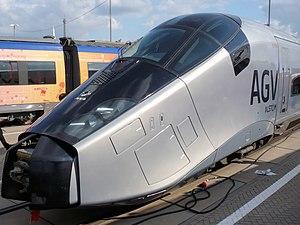
L'AGV est un train à grande vitesse construit par Alstom. Semblable au TGV dont il reprend une caractéristique importante, l'articulation des voitures, il innove notamment par sa motorisation répartie le long de la rame contrairement aux TGV dont la motorisation est concentrée dans deux motrices situées aux extrémités de la rame. Ainsi il dispose de plus d'espace pour les voyageurs et sa masse est réduite.